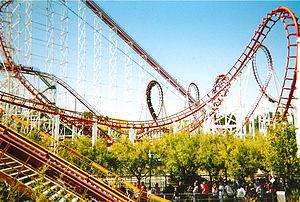
Viper sont des montagnes russes en métal du parc Six Flags Magic Mountain, localisé à Valencia près de Santa Clarita en Californie, dans la banlieue nord de Los Angeles, aux États-Unis.
Six Flags Magic Mountain est un parc d'attractions de la société Six Flags, situé à Valencia près de Santa Clarita en Californie, banlieue nord de Los Angeles.
True Romance, ou À Cœur perdu au Québec, est un film américain réalisé par Tony Scott, sorti en 1993. Ce thriller romantique, écrit par Quentin Tarantino, retrace l'histoire d'un couple de jeunes amoureux qui se retrouve en possession d'une valise remplie de cocaïne appartenant à la mafia et essaie de la vendre à un producteur de cinéma.